Jackson–Medgar Wiley Evers International Airport

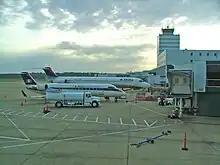
Looking east from the West Concourse, July 2005

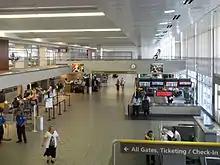
Jackson–Medgar Wiley Evers International Airport departures and ticketing hall

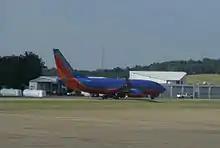
Southwest 737 at Jackson, Sept 2010

The first jets scheduled to Jackson were Delta Convair 880s in late 1963, Newark-Birmingham-Jackson-Shreveport-Dallas and back.